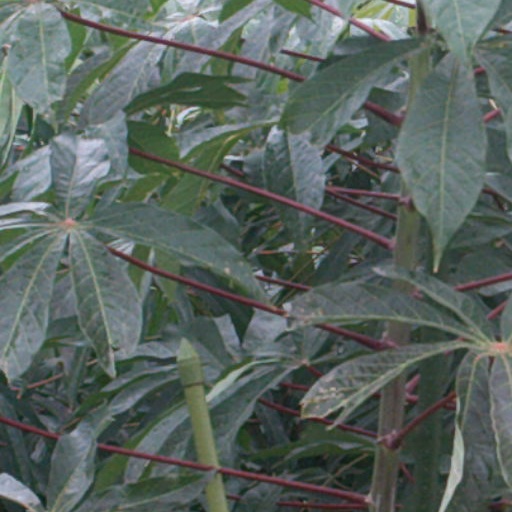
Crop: cassava